Vreeland House

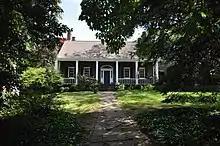
The Vreeland House in 2019

The Vreeland House is a historic stone house located at 125 Lakeview Avenue in the borough of Leonia in Bergen County, New Jersey, United States. The house was built in 1786 by Dirck Vreeland. His son Michael D. Vreeland, added the main Dutch style wing of the house in 1815. The house remained in the Vreeland family until 1928. It was documented by the Historic American Buildings Survey (HABS) in 1936. The house was added to the National Register of Historic Places on November 17, 1978, for its significance in architecture and exploration/settlement. It was listed as part of the Early Stone Houses of Bergen County Multiple Property Submission (MPS).